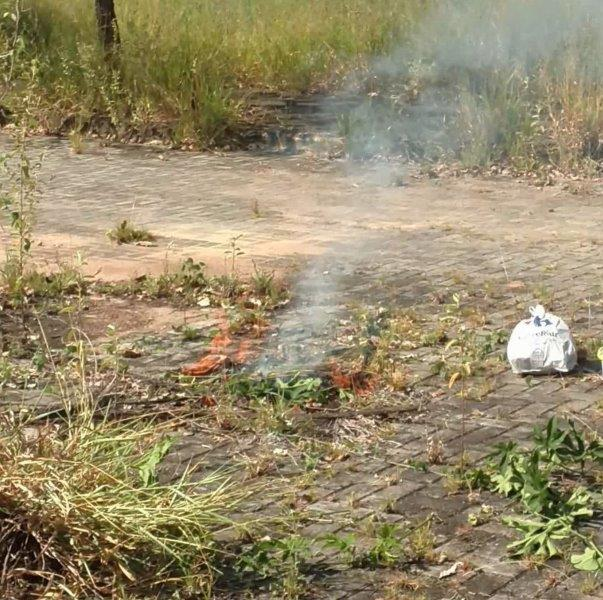
Fire: no
Smoke: yes